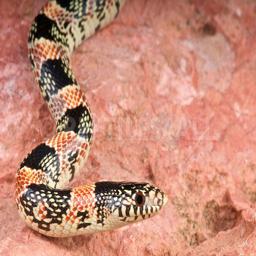
Animal: snakes